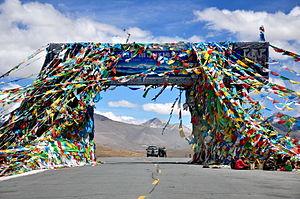
'Route de l'amitié'(G318)
La route Lhassa – Katmandou est l'un des grands axes routiers de franchissement de l'Himalaya. Longue de 920 km, elle relie Lhassa, la capitale de la région autonome du Tibet en République populaire de Chine, et Katmandou, la capitale du Népal.
La route nationale chinoise 318 est une route nationale qui traverse la Chine d'est à l'ouest depuis Shanghai jusqu'à Zhangmu, à la frontière sino-népalaise.